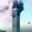
Label: skyscraper